Johann Franz Schenk von Stauffenberg

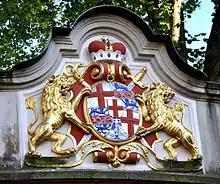
His coat of arms at Neues Schloss (Meersburg)

Johann Franz Schenk von Stauffenberg was born in Lautlingen on 18 February 1658 as the fourth son of Wolfgang Friedrich Schenk von Stauffenberg (1612-1676) and his wife, Anna Barbara von Wernau (1632-1681).